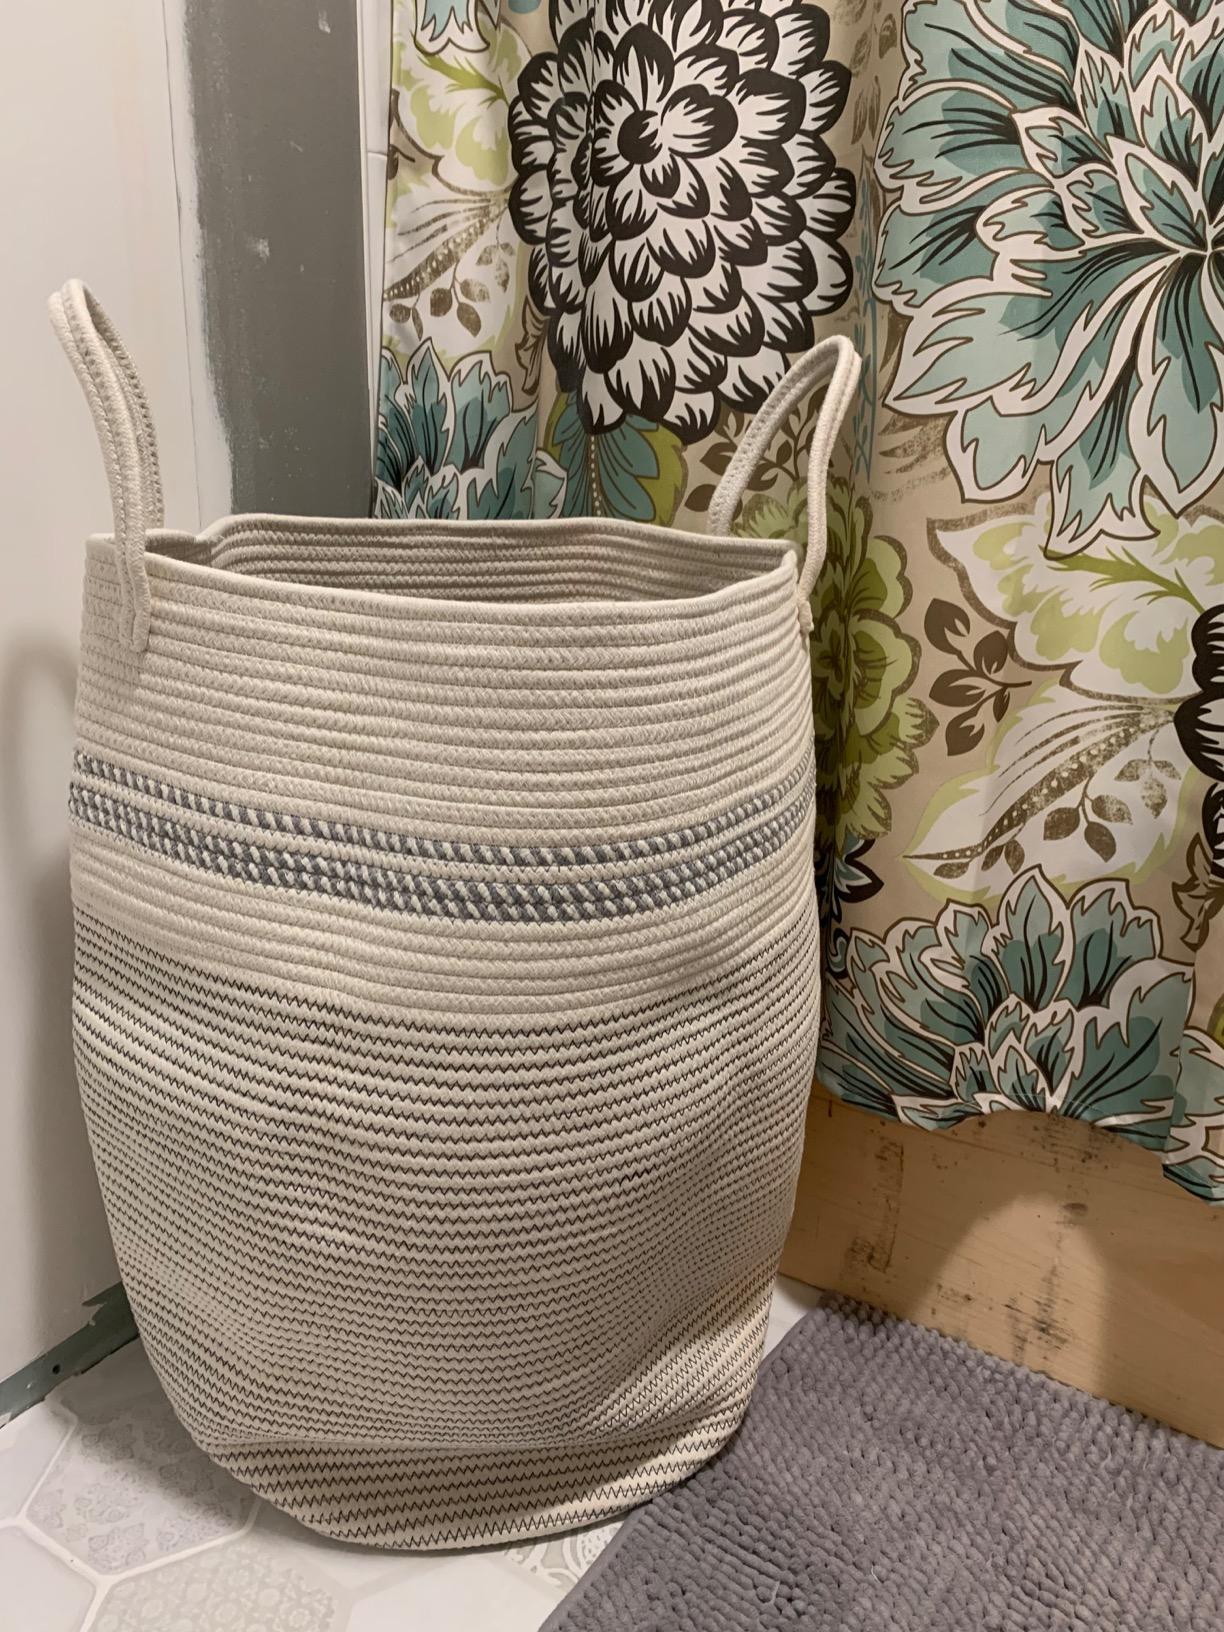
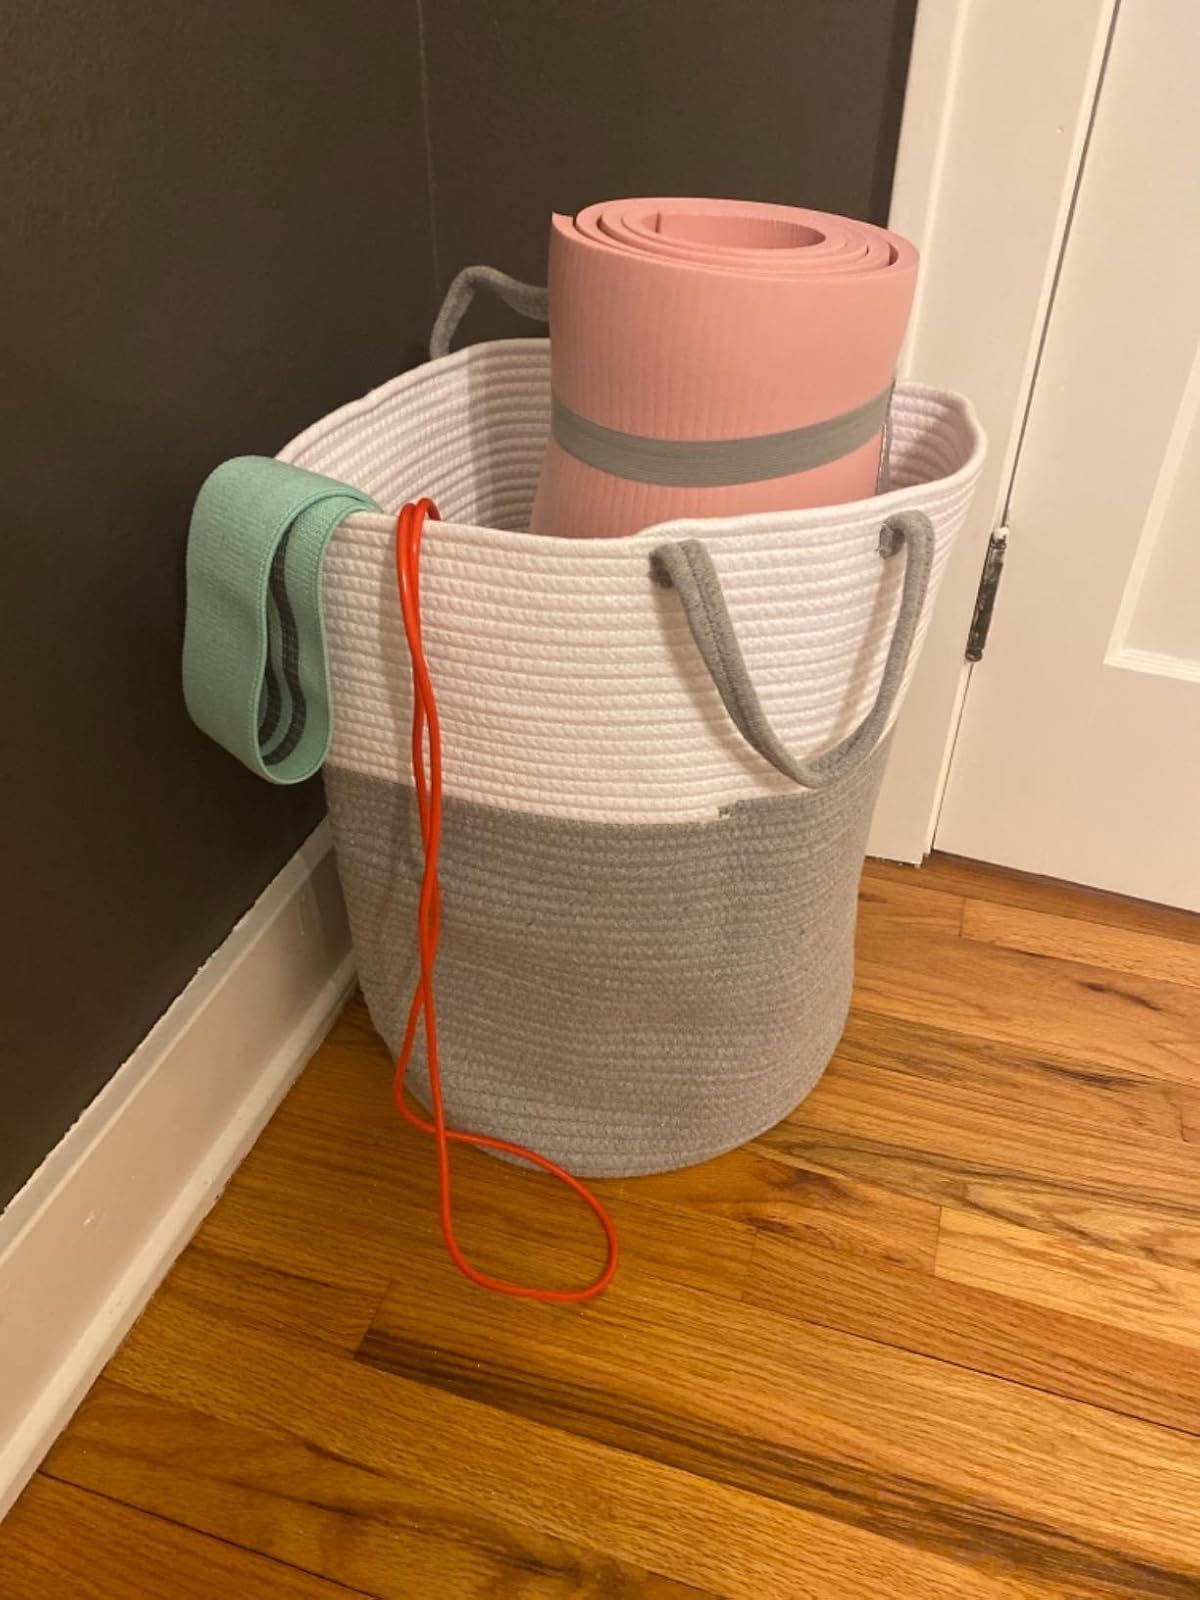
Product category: items_hamper
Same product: no